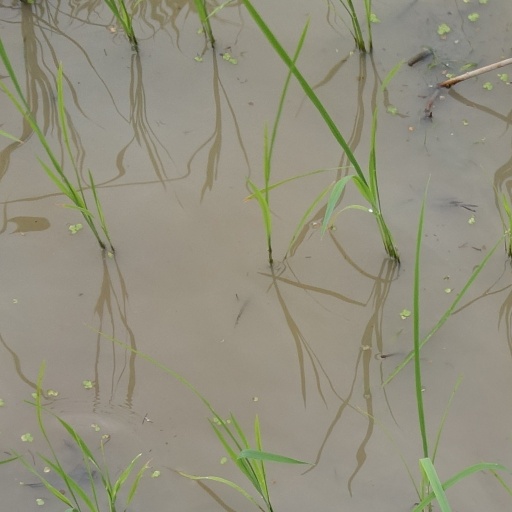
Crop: rice